Centre for High Performance

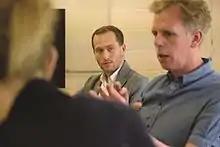
Founder Alex Hill with Benjamin Laker

Between 2010 and 2015, The Centre observed improvement made by 160 academy schools after they were put into special measures by OFSTED. The collected data was shared with Andrew Day, executive director (CEO) of The Northumberland Church of England Academy; Carolyn Robson CBE, executive principal of Rushey Mead Academy; David Bateson OBE, chair of EMLC Academy Trust Strategic Board; George Gyte, adviser to the Department for Education and Tony Blair's Prime Minister's Delivery Unit; Professor Sir George Berwick, CEO of Challenge Partners; Dame Sally Coates, Director of Academies for United Learning and Laura McInerney, Guardian columnist and editor of "Schools Week", who described it as "some of the most powerful and engaging ever seen in education research".